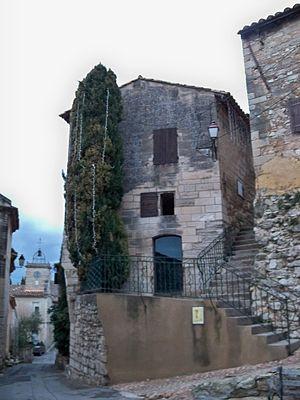
Maison du four banal dans le vieux village des Angles, Gard, France
L'histoire de l'impôt en France voit, sur plus d'un millénaire, l'émergence, l'affirmation et la croissance d'une fiscalité d'État. L'impôt est l'un des outils fondamentaux de l'affirmation des États territoriaux modernes, avec un développement qui suit celui de l'administration. Sur une longue période, l'impôt connaît des évolutions reflétant les changements de l'État, de la société et de l'économie françaises ainsi que le besoin récurrent de financer de nouveaux types de dépenses publiques.